Alfred Bartłomiej Peszke

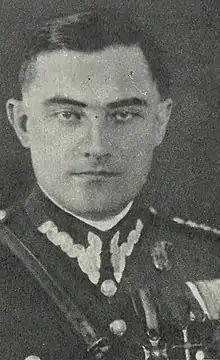
Alfred Peszke

Alfred Bartłomiej Peszke (born 14 December 1899, died 3 March 1966 in Croydon) was a Polish Air Force officer, infantry veteran of the Polish-Soviet War (1919-1921) and Air Force veteran of the September 1939 Campaign.